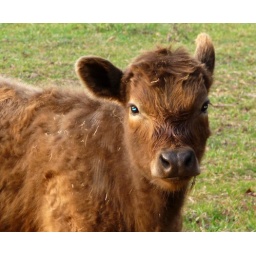
cows in the back field